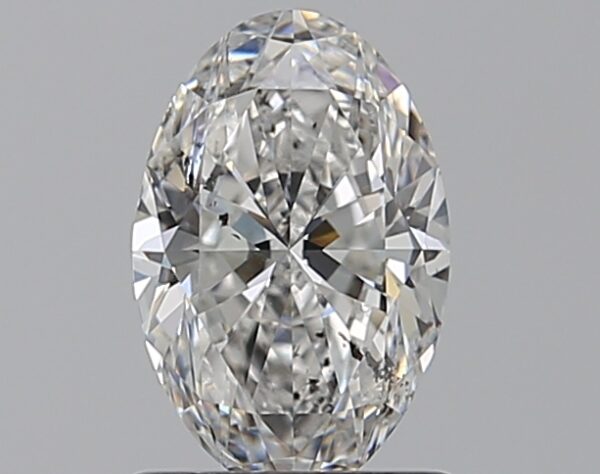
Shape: oval
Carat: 1.01
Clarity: SI2
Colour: D
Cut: EX
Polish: EX
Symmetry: EX
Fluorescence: ST
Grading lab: GIA
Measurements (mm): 8.2 x 5.41 x 3.39